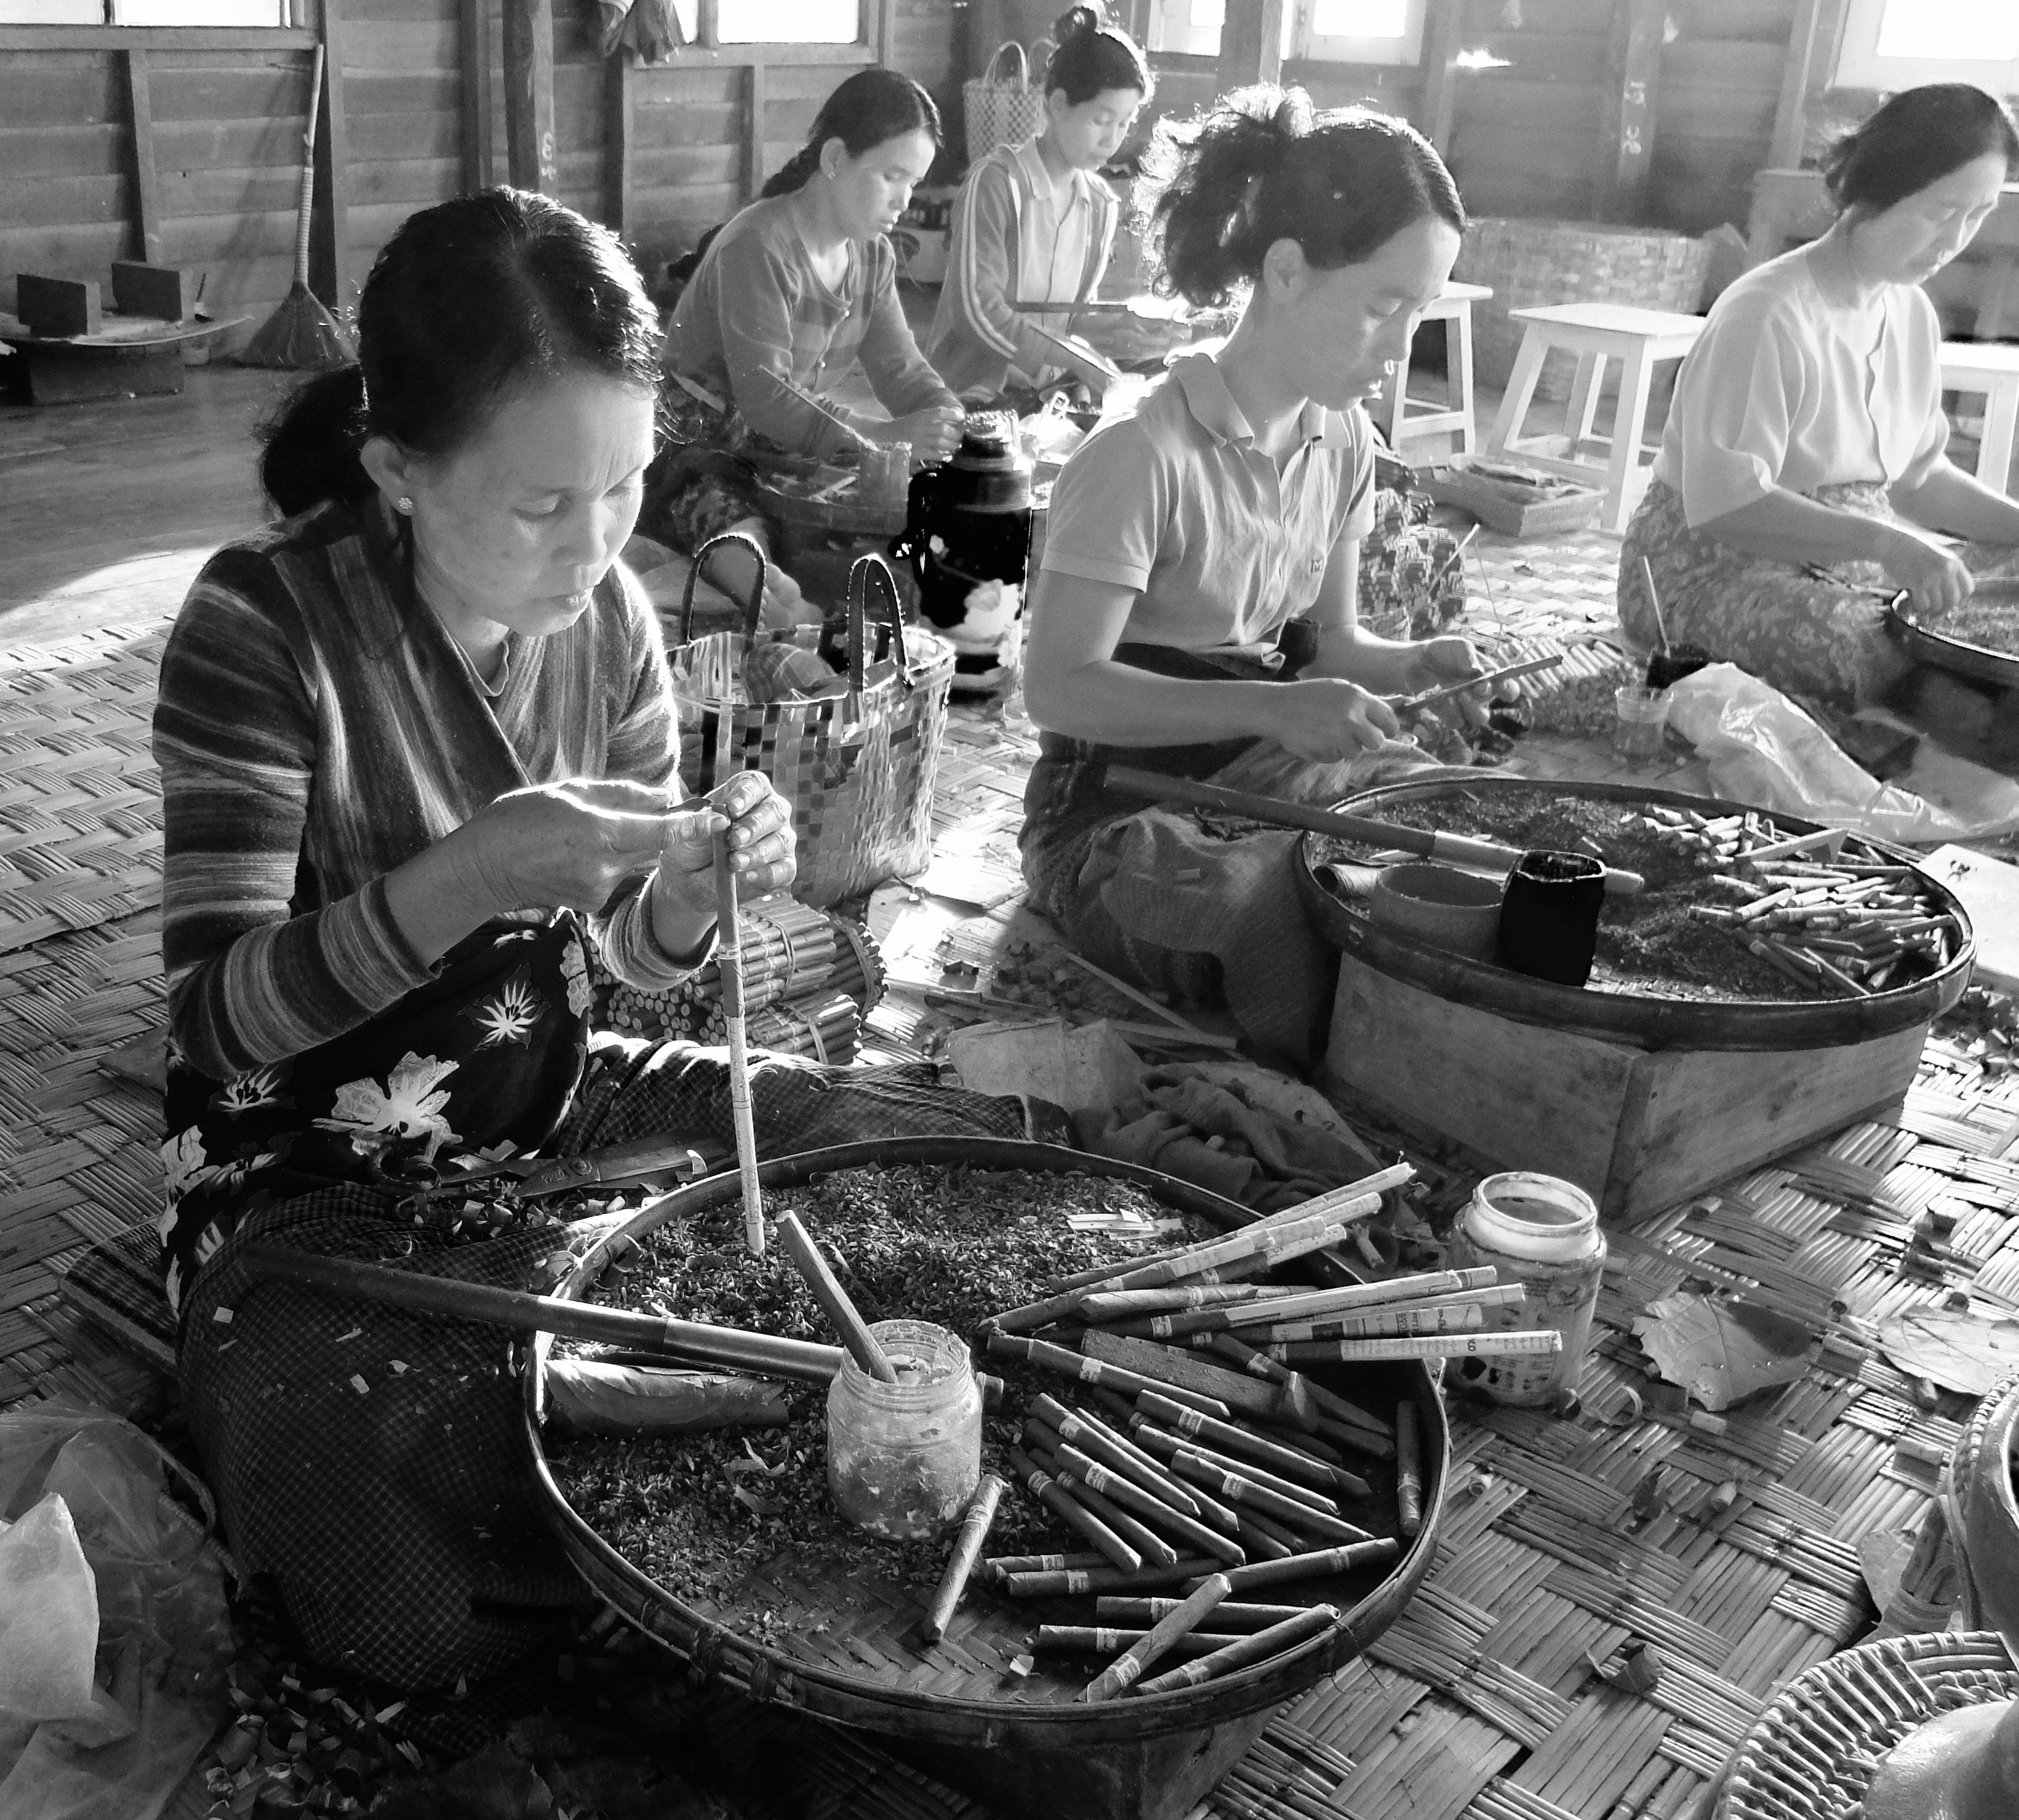
work, black and white, street, vehicle, peace, asia, monochrome, women, delivery, tobacco, monochrome photography